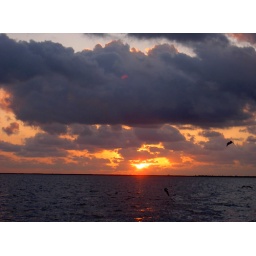
the early bird catches the worm - well fish in this case!